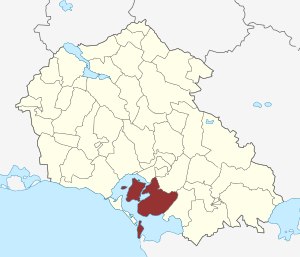
Dybsø
Vejlø Sogn
Dybsø er en 1,34 km² ubeboet barriereø beliggende yderst i Dybsø Fjord. Øen er en af øerne langs den Sydsjællandske dobbeltkyst, og er beliggende nord for halvøen Svinø ved kysten mellem Vordingborg og Næstved. Øen, der fra 1976 er ejet af staten, er en del af Dybsø Fjord vildtreservat og afspærrer fjorden fra Karrebæksminde Bugt. Der er kun et hus på øen: Dybsøhuset, som øens første opsynsmand, Peter Christensen, selv byggede i 1880'erne. Fra den 1. april til 15. juli er al færdsel forbudt på den nordøstlige del af Dybsø.